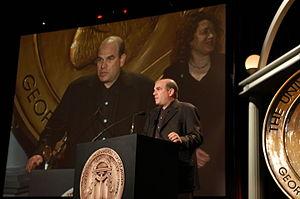
Sur écoute est une série télévisée dramatique criminelle américaine, créée par David Simon et coécrite avec Ed Burns, diffusée sur HBO du 2 juin 2002 au 9 mars 2008. Elle s'étend sur 5 saisons et 60 épisodes. L'idée originelle de la série est de réaliser un drame policier librement inspiré de l'expérience de Burns, ancien officier de la brigade criminelle de la police de Baltimore et professeur d'école publique, et du travail d'investigation de Simon, journaliste et écrivain.